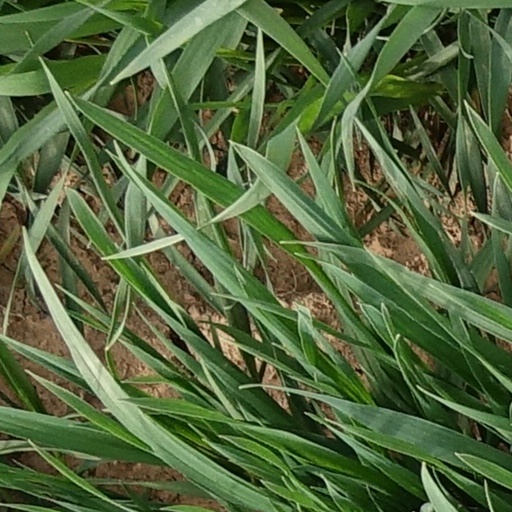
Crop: wheat